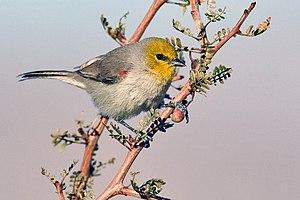
L'Auripare verdin est une espèce de passereaux de la famille des Remizidae. C'est la seule espèce du genre Auriparus.